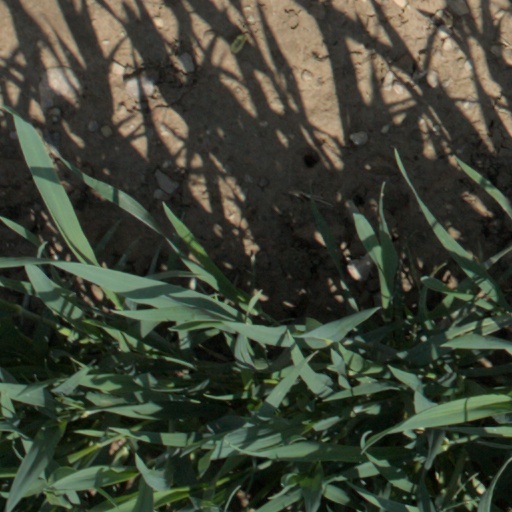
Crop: wheat